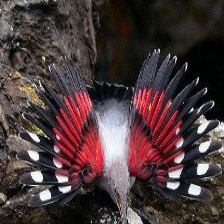
Species: WALL CREAPER
Scientific name: TICHODROMA MURARIA